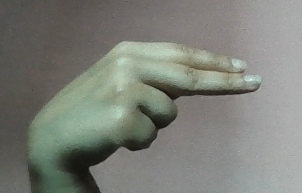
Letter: ain